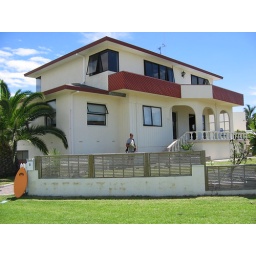
Andrew lived in the bottom floor of this house right by the ocean